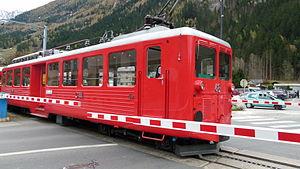
Chemin de fer du Montenvers, Chamonix 1